Borobudur

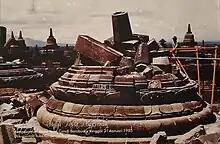
The damage of several stupas of Borobudur upper terraces caused by a terrorist attack on 21 January 1985

On 21 January 1985, nine stupas were badly damaged by nine bombs. In 1991, a blind Muslim preacher, Husein Ali Al Habsyie, was sentenced to life imprisonment for masterminding a series of bombings in the mid-1980s, including the temple attack. Two other members of the Islamic extremist group that carried out the bombings were each sentenced to 20 years in 1986, and another man received a 13-year prison term.